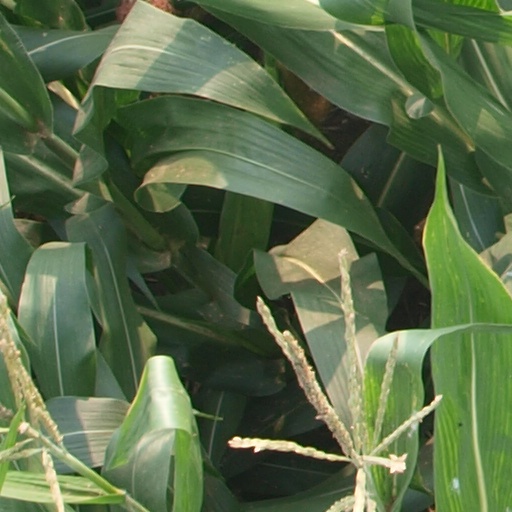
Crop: maize; corn